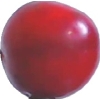
Label: cherry_wax_red